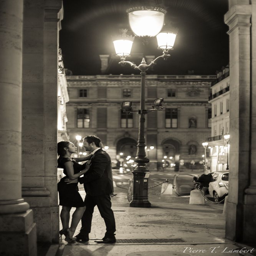
engagement session with a beautiful couple at night